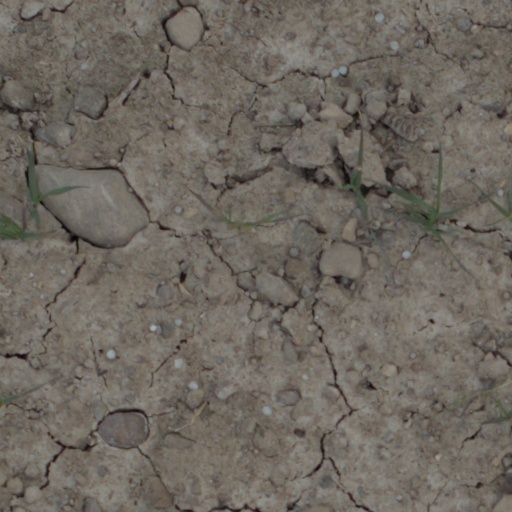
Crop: wheat